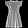
Label: Dress